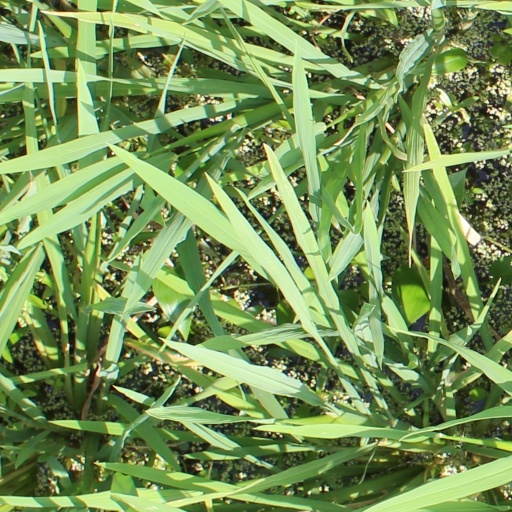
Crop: rice